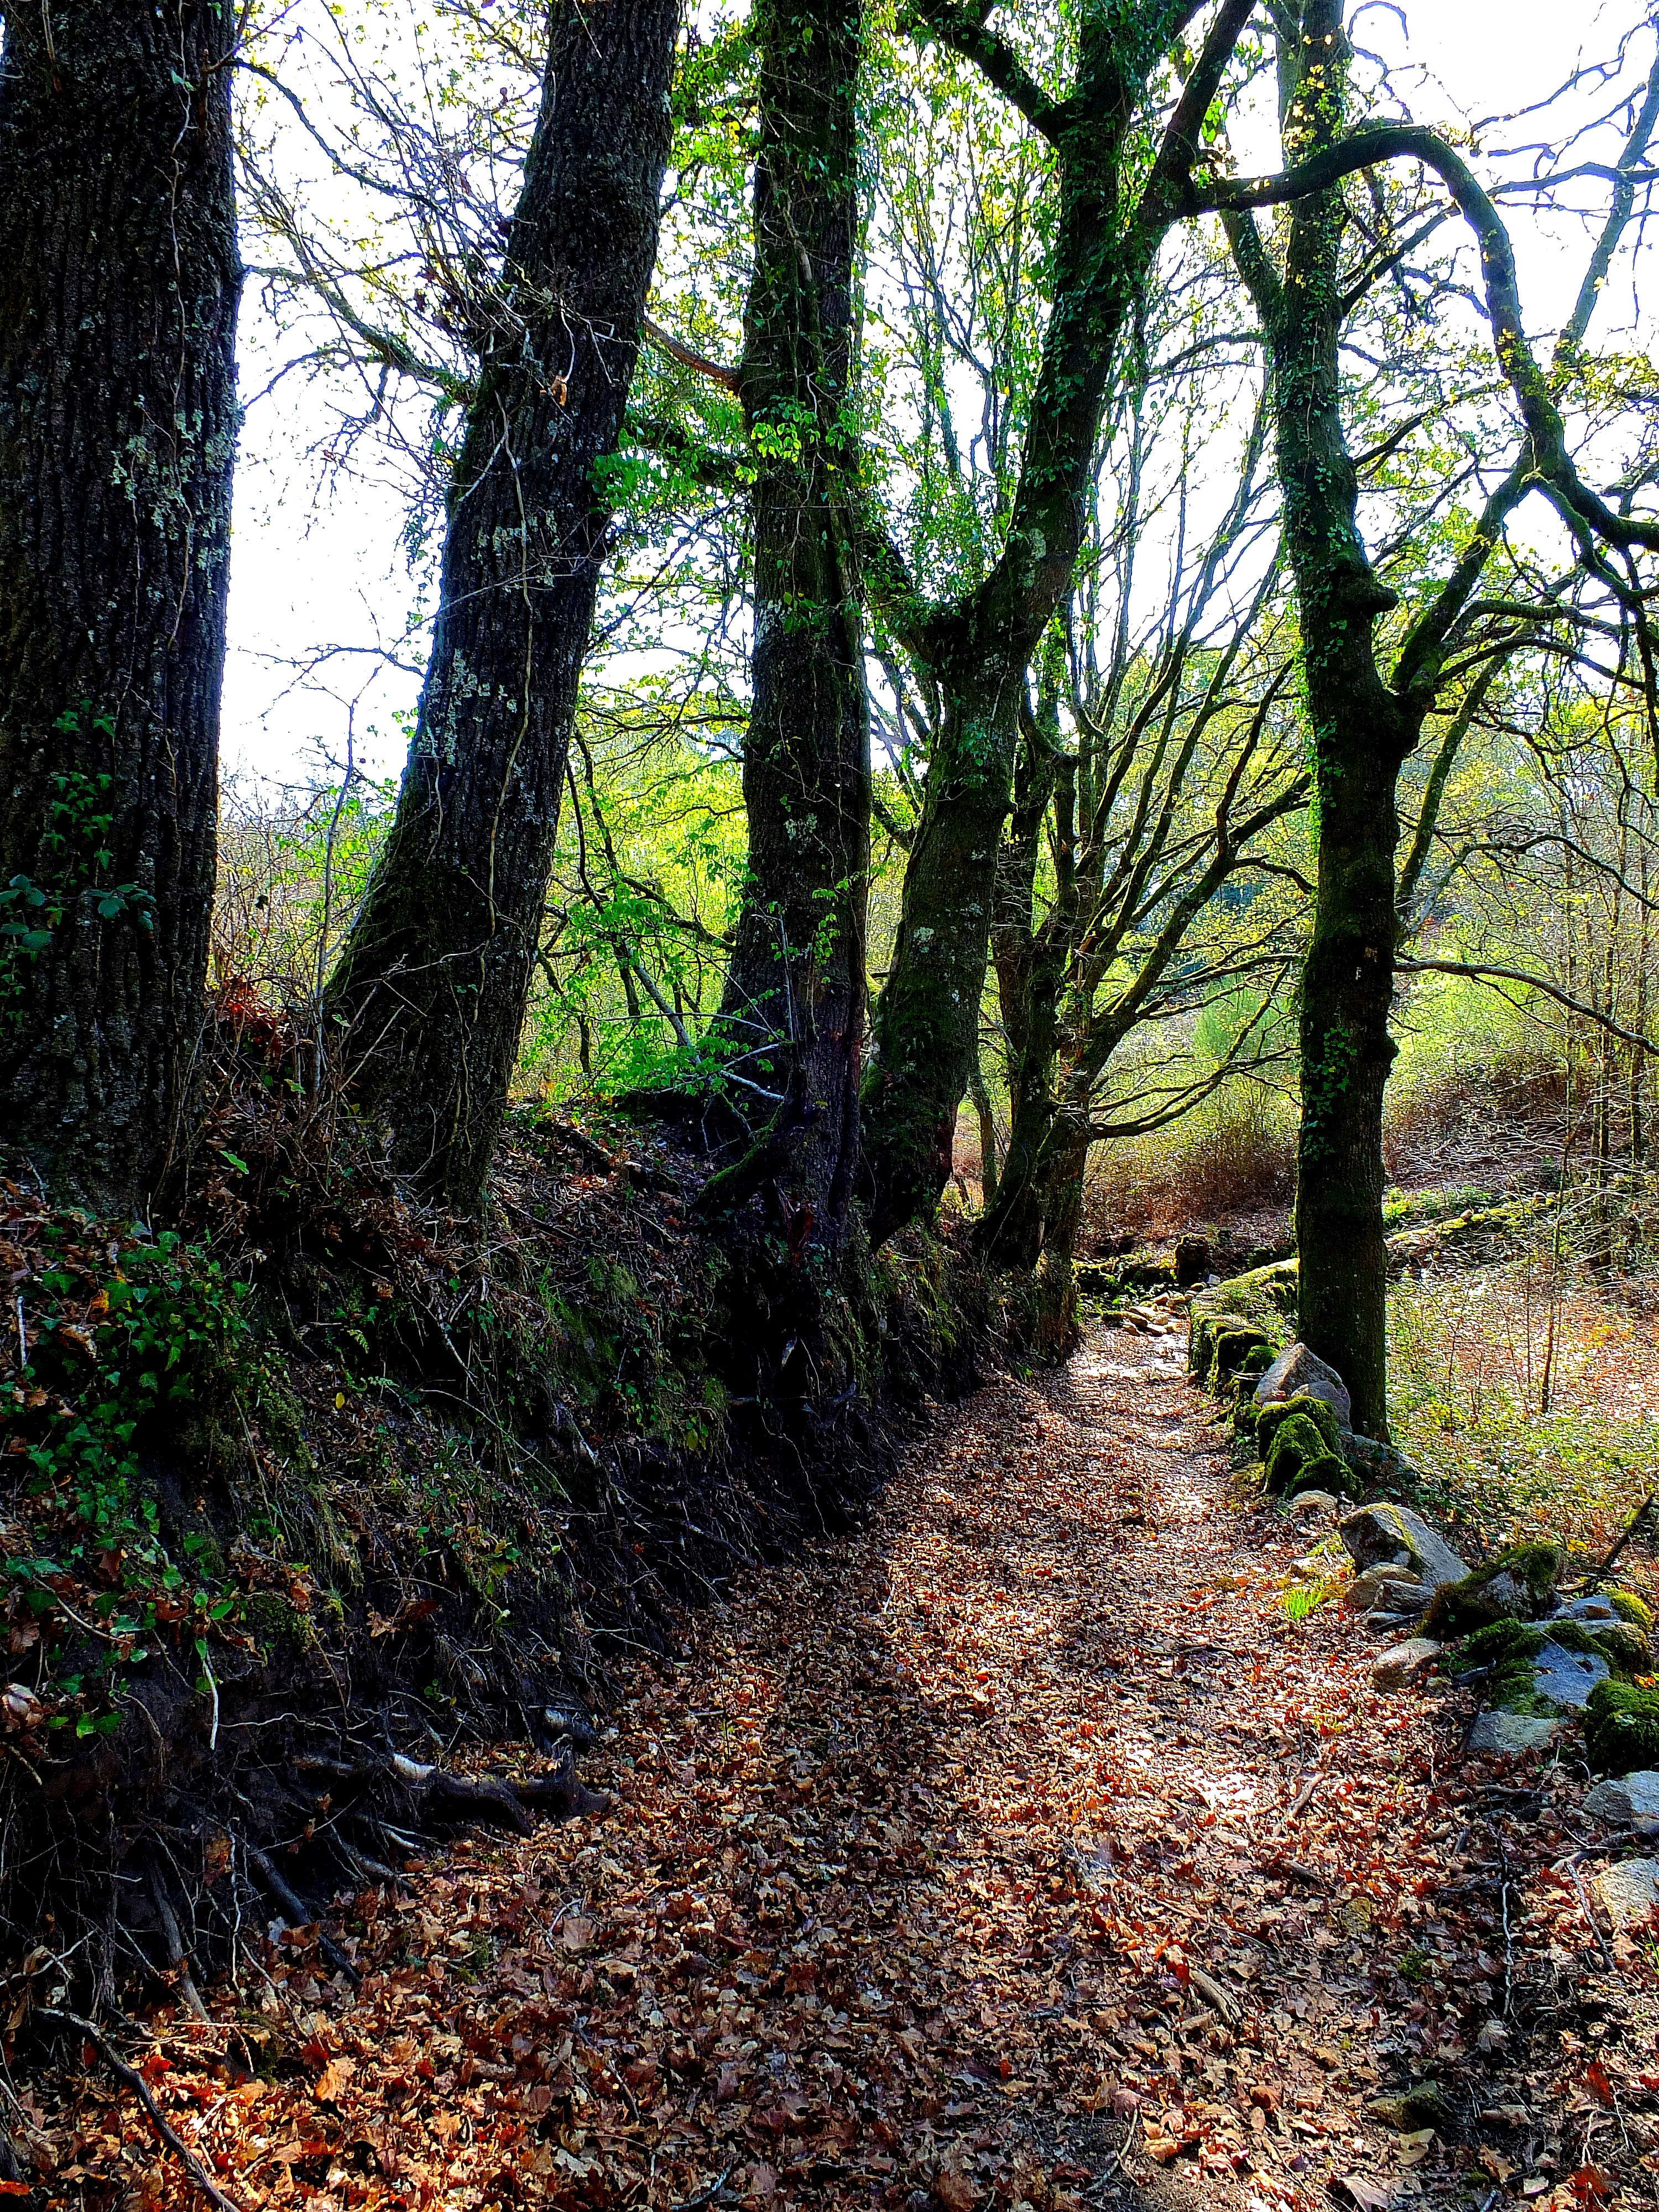
landscape, tree, nature, forest, wilderness, plant, trail, sunlight, leaf, autumn, park, season, spain, shrub, deciduous, galicia, pontevedra, grove, paisajes, woodland, habitat, ecosystem, espana, ggl1, gaby1, fujifilmxs1, pontevedragaliciaespa a, biome, old growth forest, natural environment, woody plant, temperate broadleaf and mixed forest, temperate coniferous forest